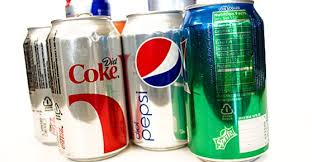
Waste category: metal